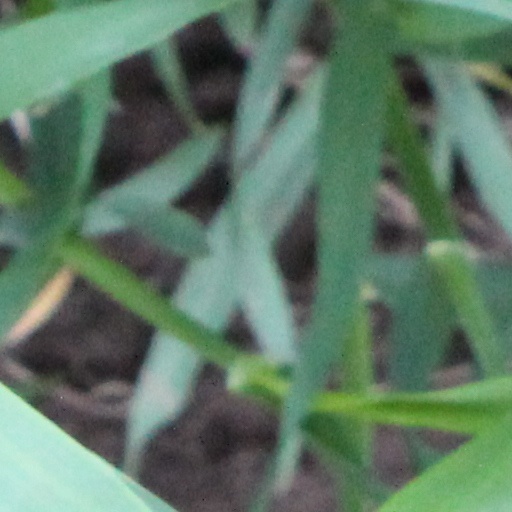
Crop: wheat